Spring peeper

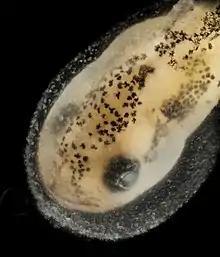
Tadpole 2015-04-16-12.04.26 ZS PMax (16571152244) (2)

After they hatch, they remain tadpoles for two to three months before transforming into frogs and are ready to leave the water. Following breeding in the spring, the spring peepers' larval stage lasts two to three months. The spring peeper can live an estimated three years in the wild.